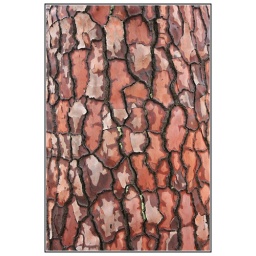
pine tree in a park at Beechworth